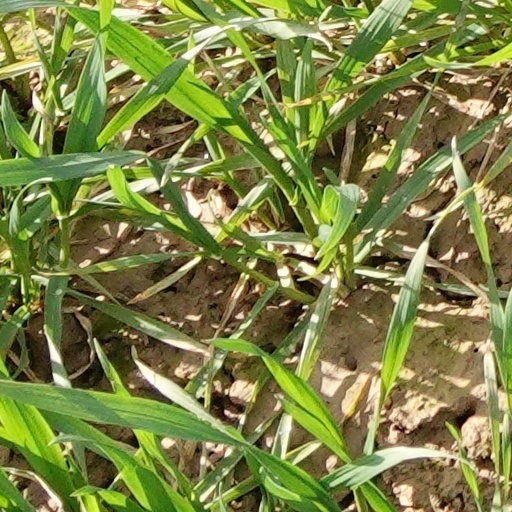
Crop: wheat